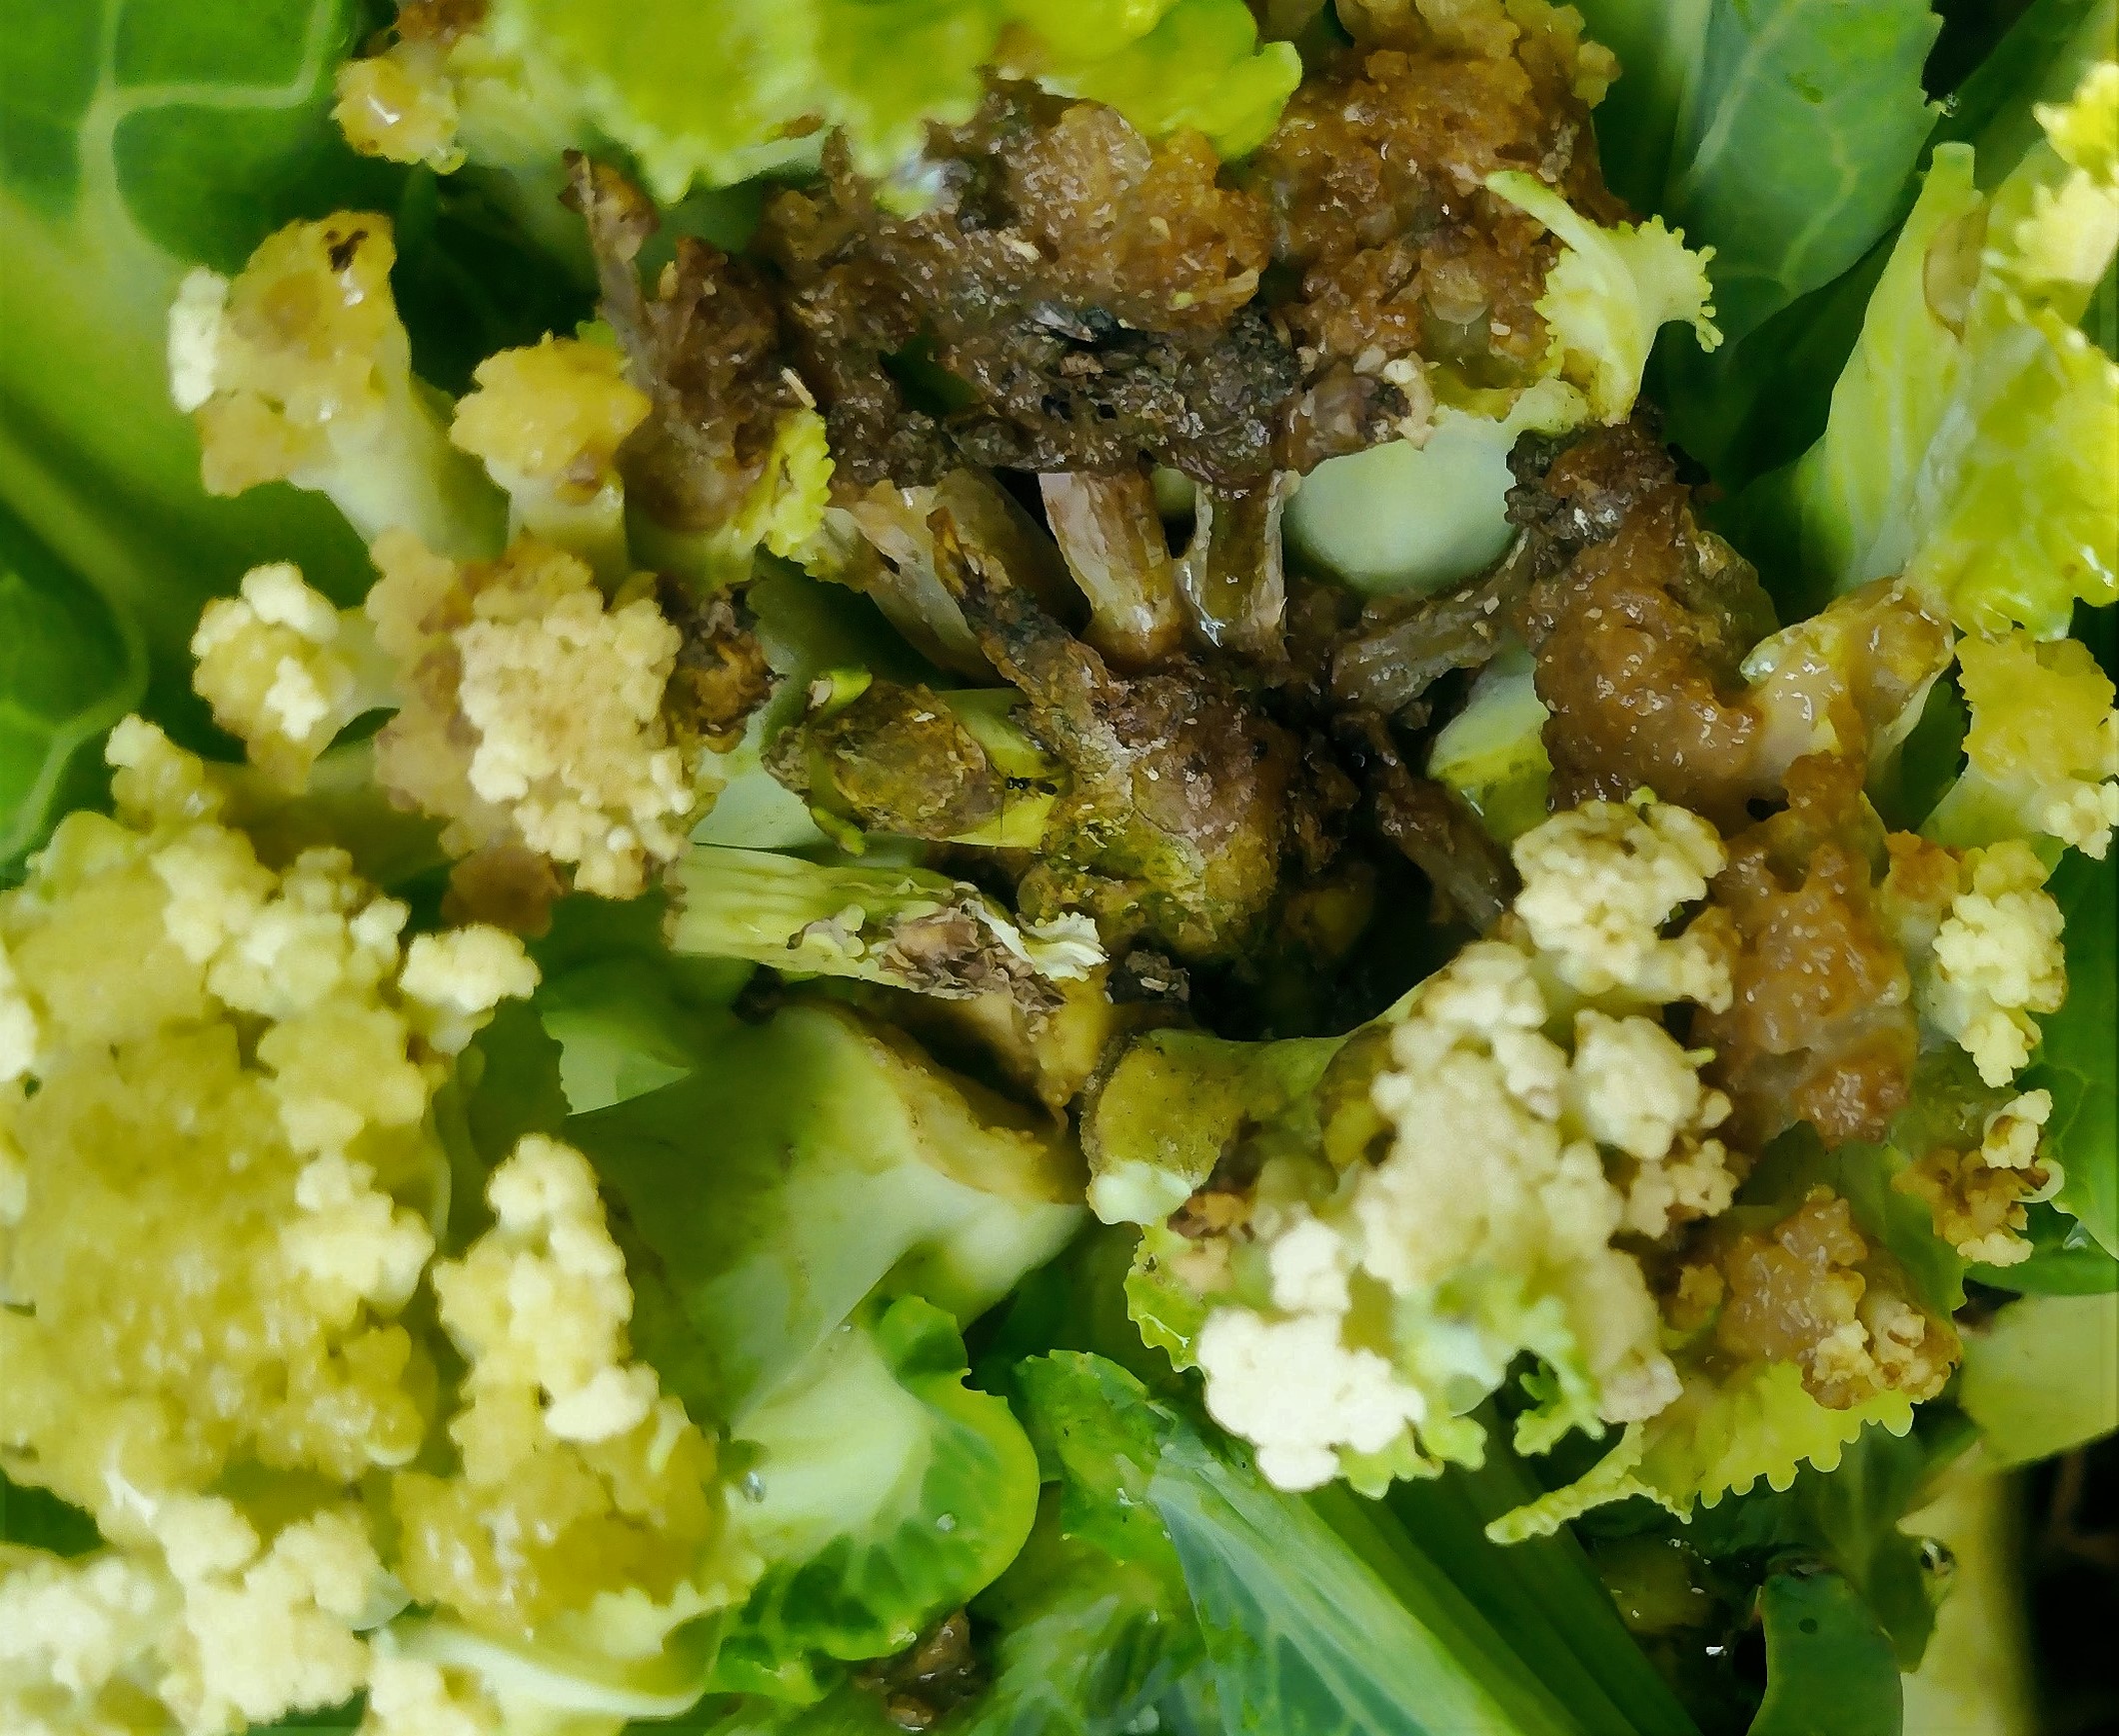
Label: Bacterial spot rot